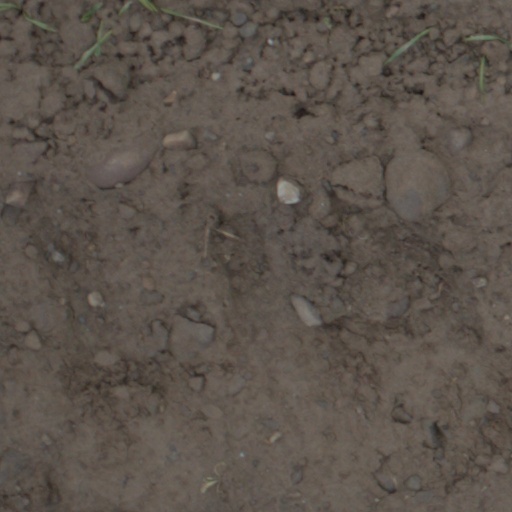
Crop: wheat